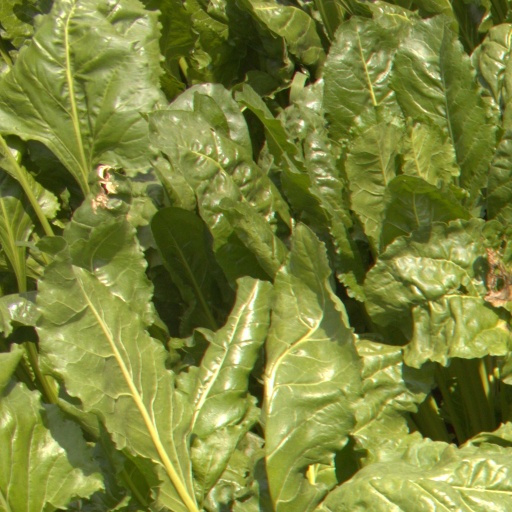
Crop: sugar beet